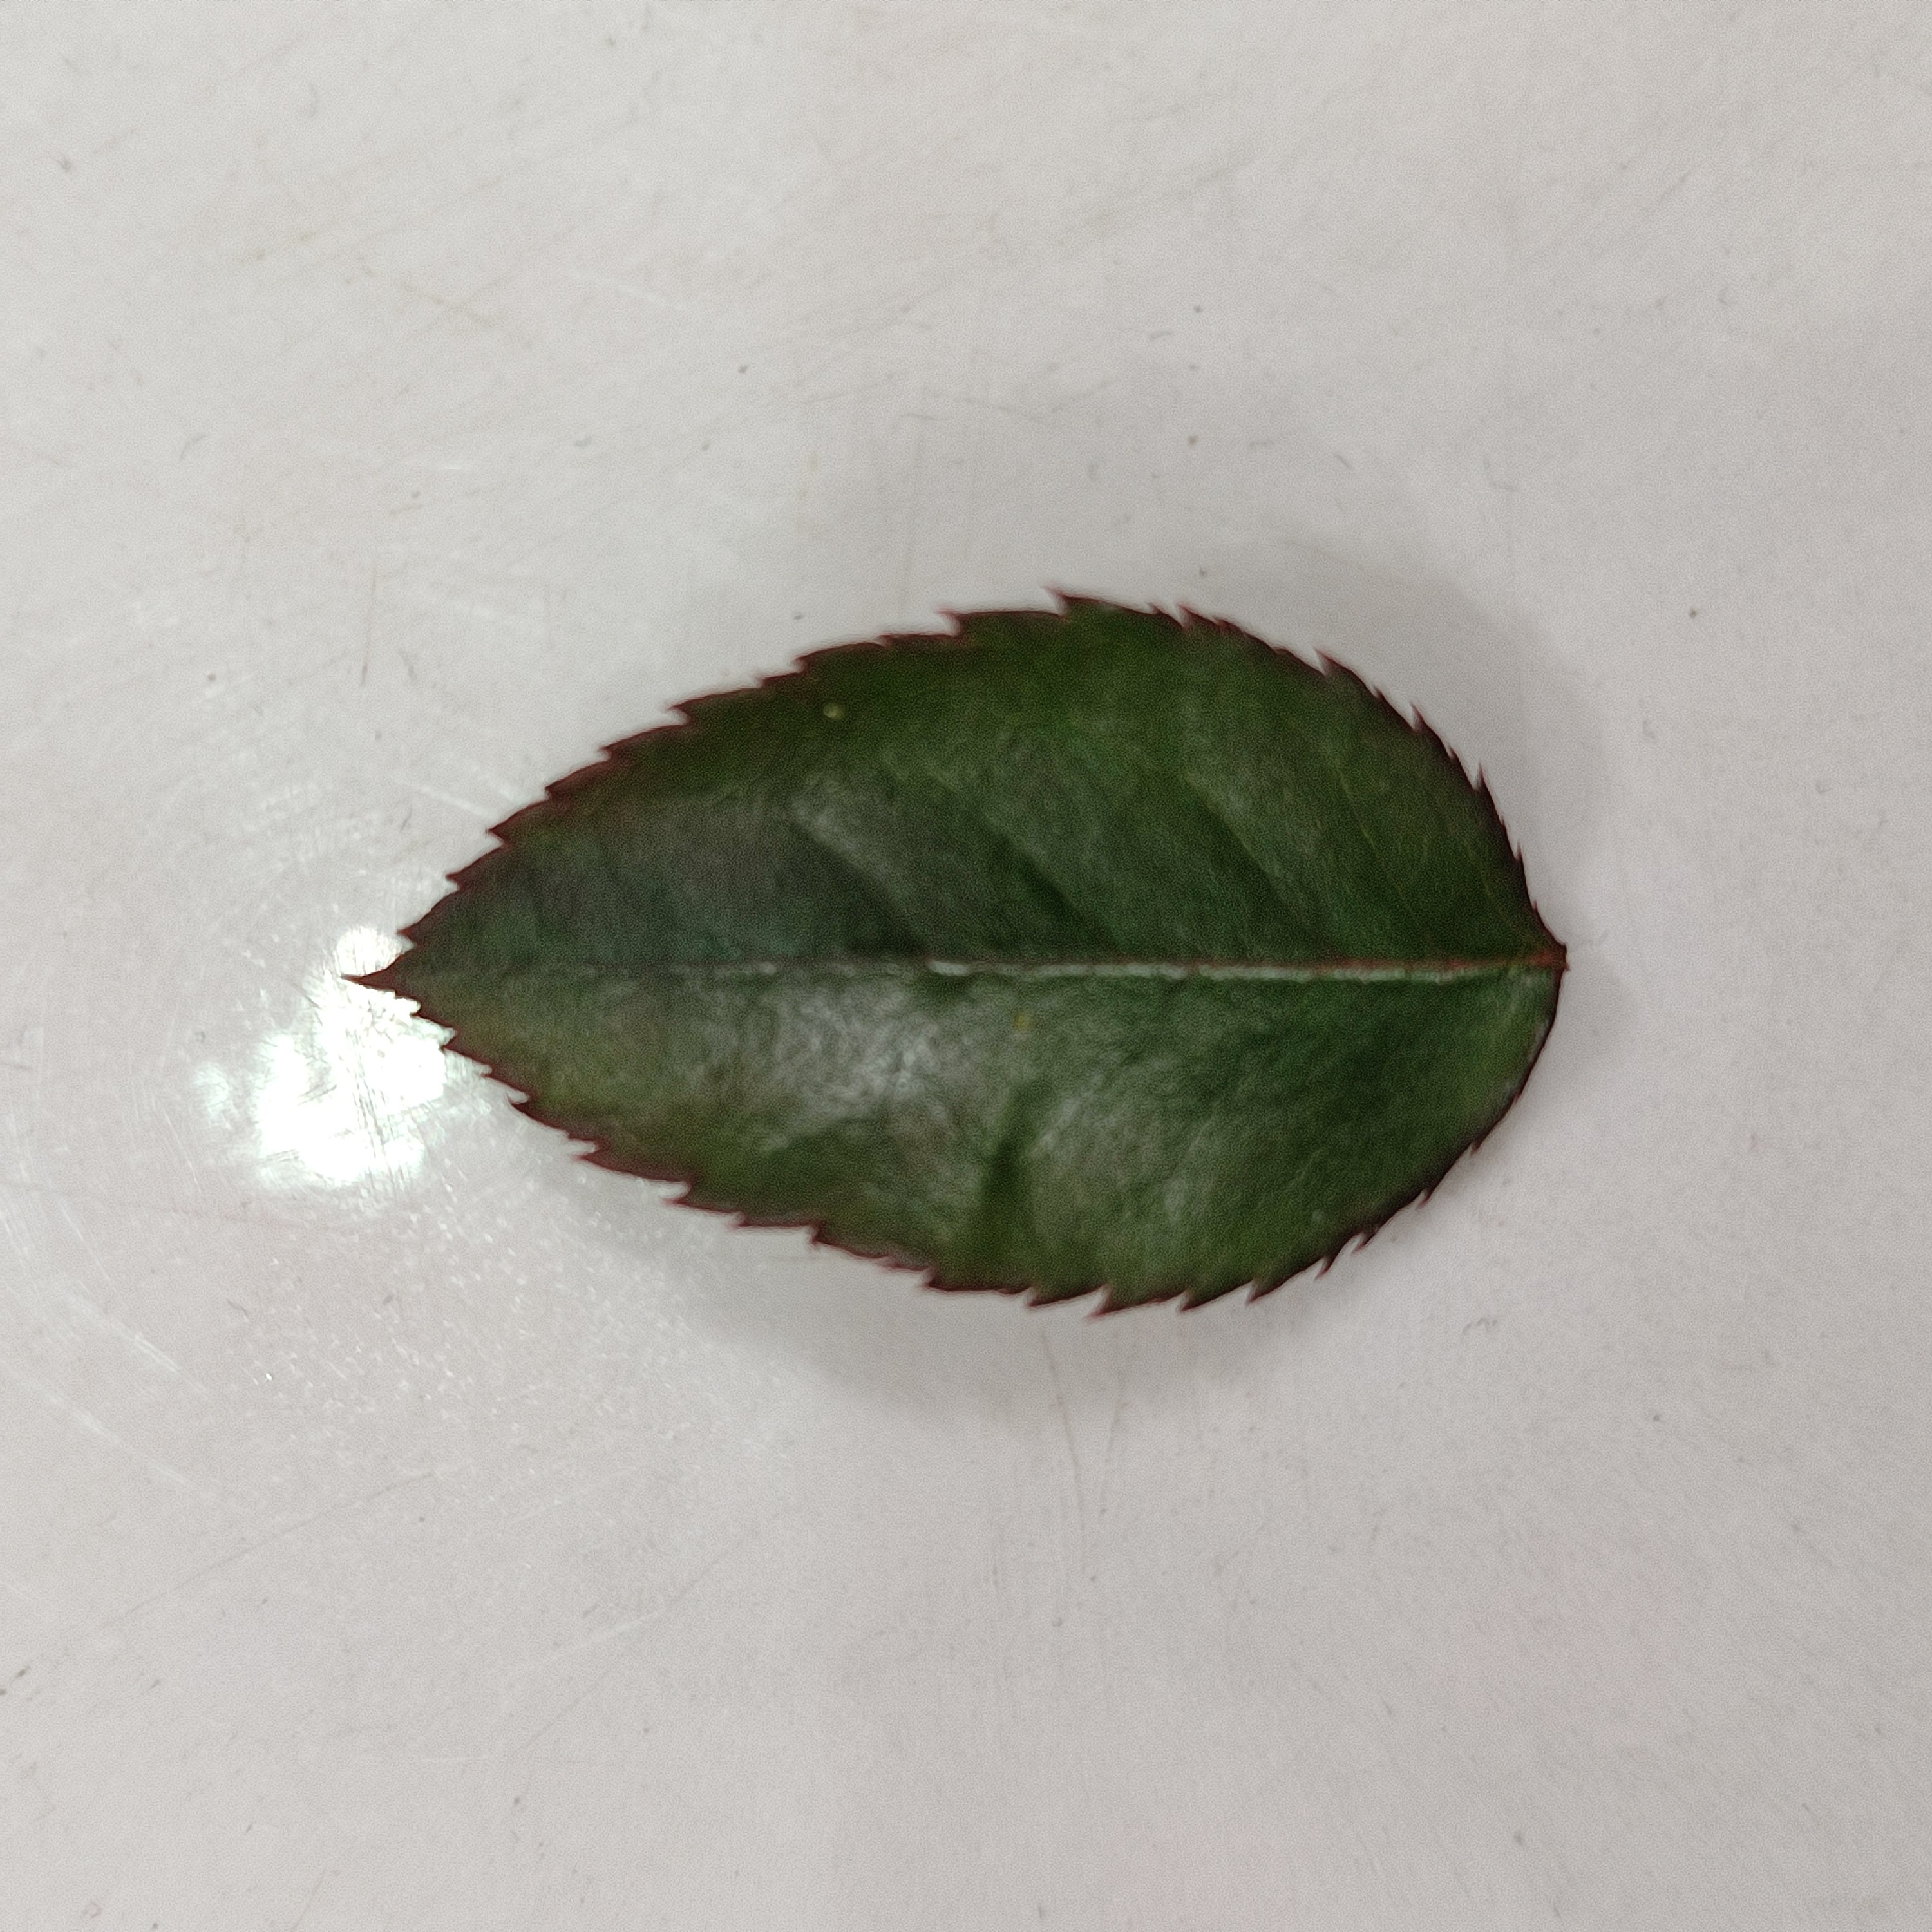
Label: Healthy Leaf